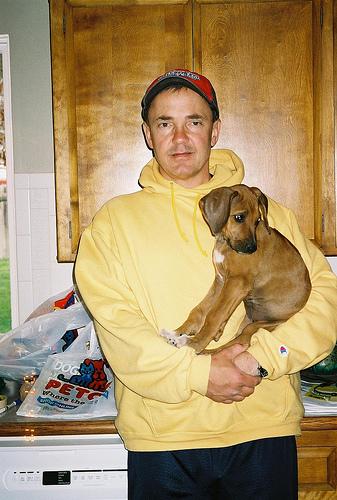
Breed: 230-n000080-Rhodesian_ridgeback